German prisoners of war in Azerbaijan

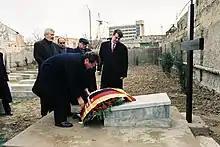
The Minister of Foreign Affairs of Germany, Klaus Kinkel, lays a wreath at the memorial located at cemetery of German prisoners of war in Baku. 22 December 1995

Today in different places of Azerbaijan there are located cemeteries of German prisoners of war. These cemeteries mainly arose where prisoners of war were involved in construction works. On 22 December 1995, the foreign ministers of Azerbaijan, Hasan Hasanov, and Germany, Klaus Kinkel, signed an agreement on the protection of the graves of the German prisoners of war on the territory of Azerbaijan.